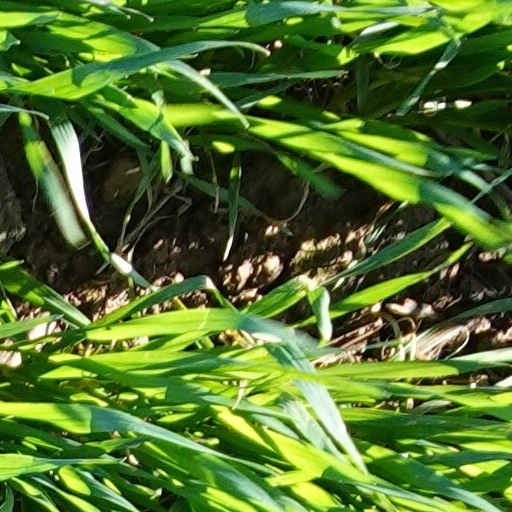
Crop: wheat